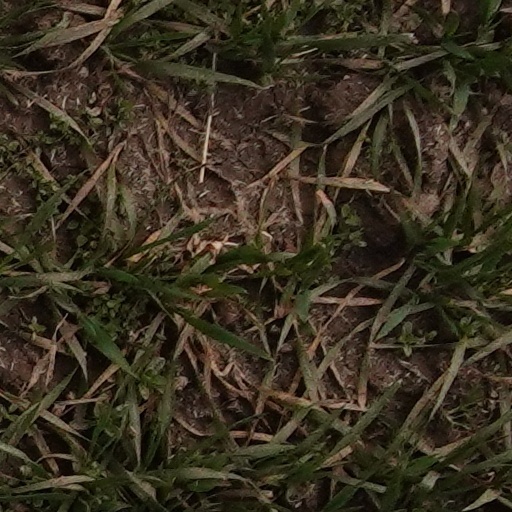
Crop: wheat